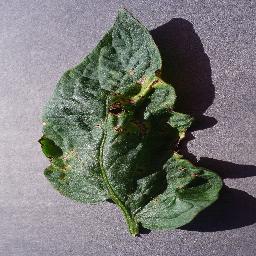
Label: Tomato___Target_Spot